Roque Sáenz Peña

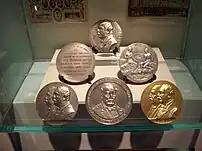
Roque Saenz Peña's medals

The figure of Roque Sáenz Peña -as a soldier- is very remembered in Peru, where many cities in this country have a street with the name of Sáenz Peña and there are monuments to his memory. In Rio de Janeiro, his name is remembered in Plaza Sáenz Peña.